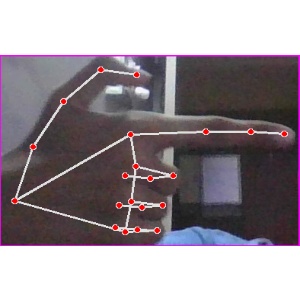
अक्षर: ब